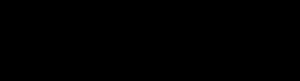
Un calculateur quantique, utilise les propriétés quantiques de la matière, telle que la superposition et l'intrication afin d'effectuer des opérations sur des données. À la différence d'un ordinateur classique basé sur des transistors travaillant sur des données binaires, le calculateur quantique travaille sur des qubits dont l'état quantique peut posséder une infinité de valeurs.
En informatique quantique, l’algorithme de Grover est un algorithme de recherche, permettant de rechercher un ou plusieurs éléments qui répondent à un critère donné parmi éléments non classés en temps proportionnel à et avec un espace de stockage proportionnel à. Il a été découvert par Lov Grover en 1996.